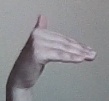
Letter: khaa